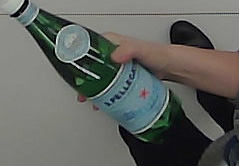
Product: sanpellegrino_water